Sicilian Baroque

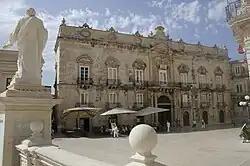
Illustration 18: Palazzo Beneventano del Bosco (1779), Syracuse, designed by Luciano Alì in restrained late Sicilian Baroque. The wrought iron balconies and sweeping curves, however, keep the approaching neoclassicism at bay.

Frequently the interiors of the palazzi are less elaborate than those of Sicily's Baroque churches. Many were finished with little ornate interior decoration because they took so long to build: by the time they were completed, Baroque had passed from fashion; in these cases, the principal rooms were frequently decorated in a neoclassical style influenced by the late 18th century Sicilian Anglomania and particularly an admiration of Robert Adam and Wedgwood pottery. However, in true Sicilian style, even this more chaste style would often be embellished with Baroque "trompe-l'œil" figures and colourful Sicilian tiled floors, such as can be found at the Villa Spedalotto at Bagheria.